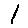
Label: 1